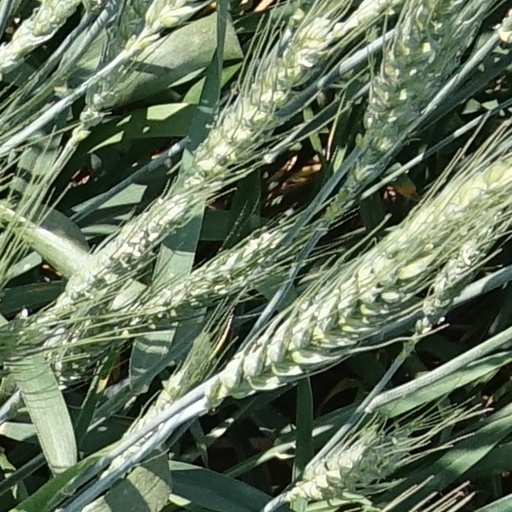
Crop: wheat